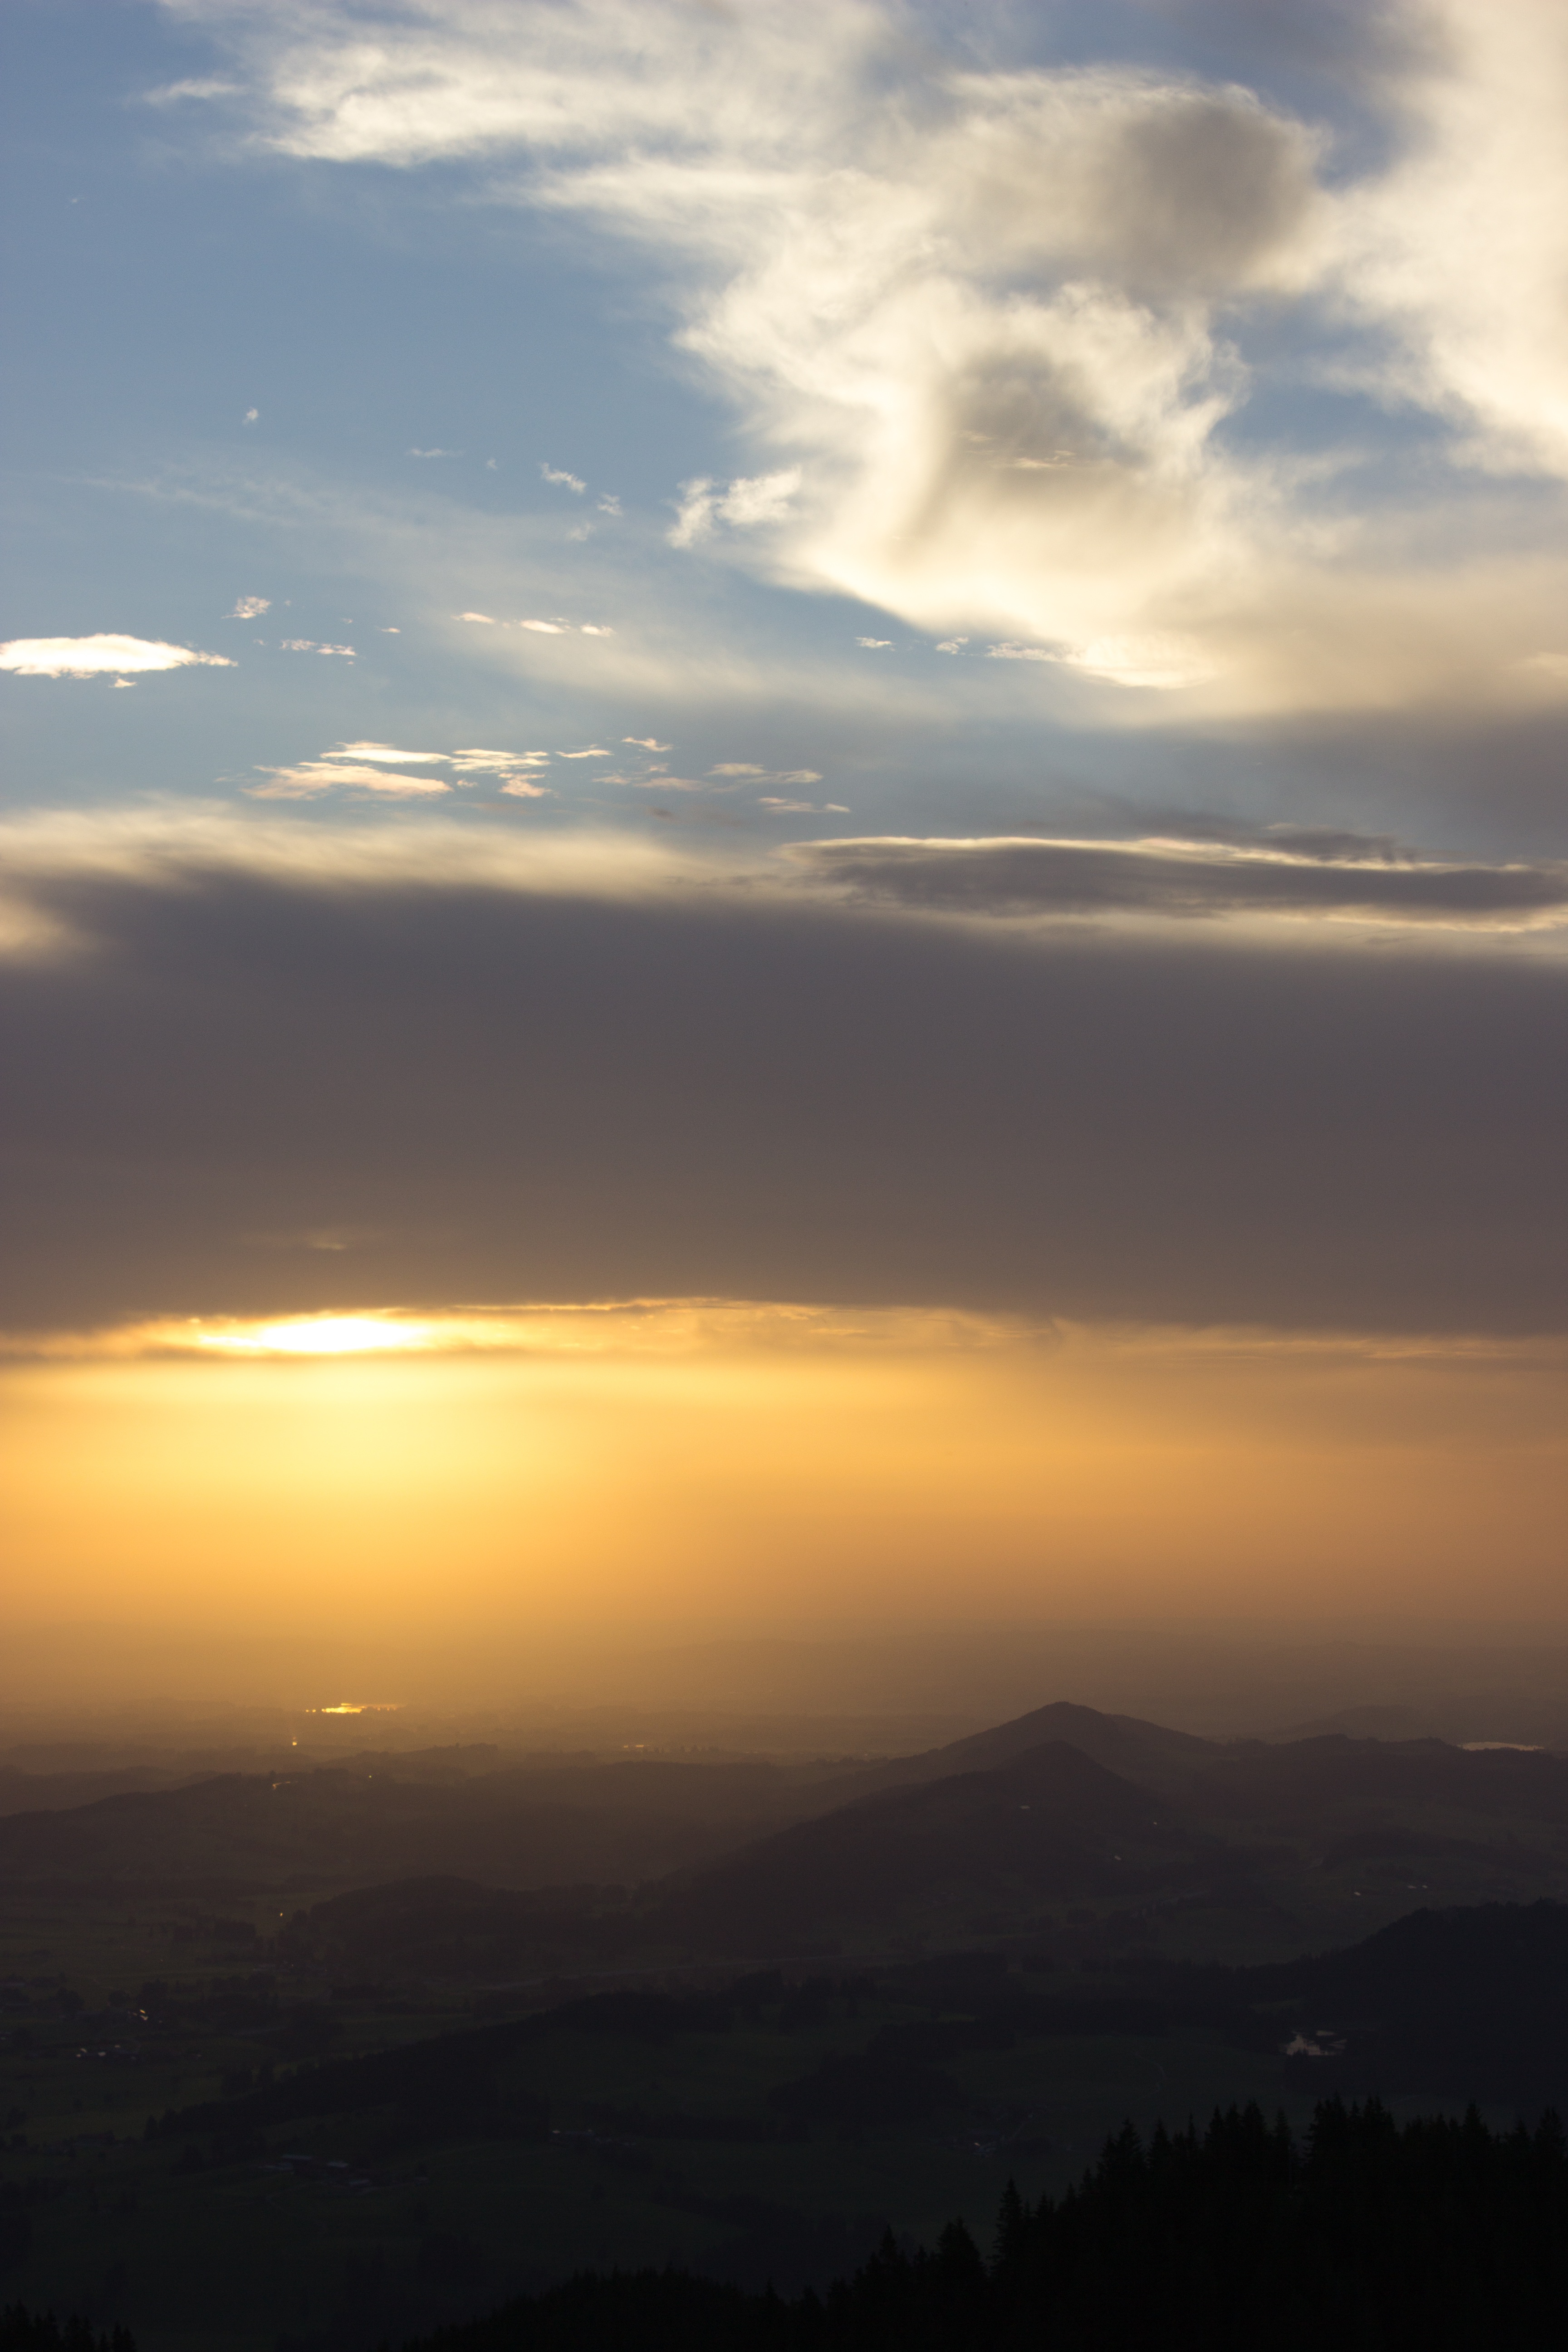
landscape, tree, nature, horizon, mountain, light, cloud, sky, sun, sunrise, sunset, sunlight, morning, hill, dawn, atmosphere, mountain range, summer, dusk, daytime, evening, twilight, cumulus, calm, romantic, alpine, rest, highland, summit, skies, clouds, mountains, outlook, rays, mood, idyll, abendstimmung, seem, morgenstimmung, afterglow, phenomenon, meteorological phenomenon, atmosphere of earth, computer wallpaper, red sky at morning, allgau